Saint-Pierre Castle

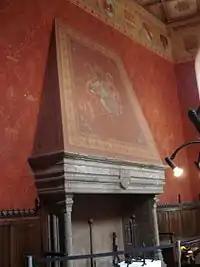
One of the castle's restored fireplaces.

Thereafter, the castle fell into disrepair until its purchase by baron Emanuele Bollati in the 1870s. He renovated the castle and modernised many of its features. It remained in the possession of his family until the 20th century when it was handed over to the town of Saint-Pierre and became the Regional Museum of Natural Science.